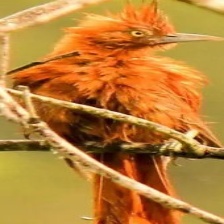
Species: CAATINGA CACHOLOTE
Scientific name: PSEUDOSEISURA CRISTAT